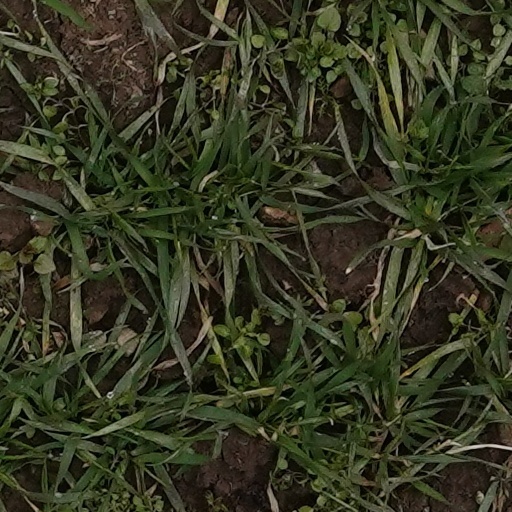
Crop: wheat